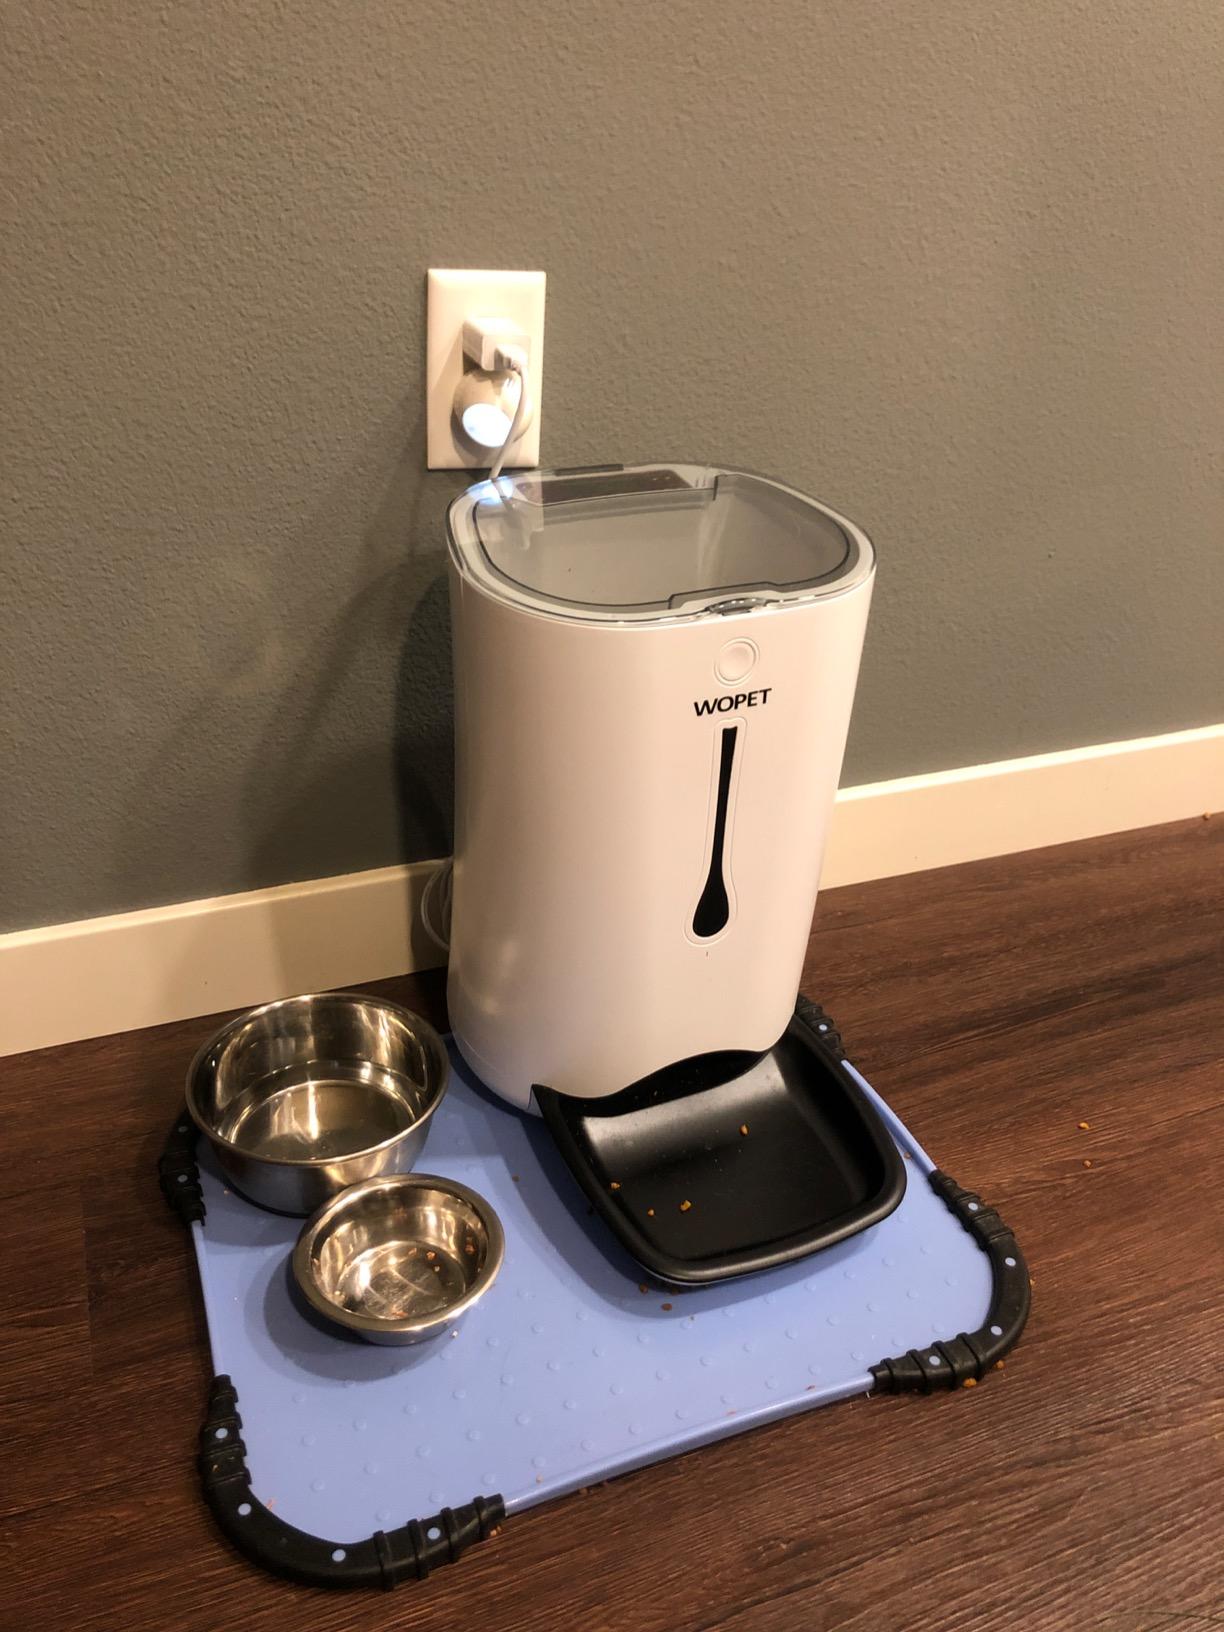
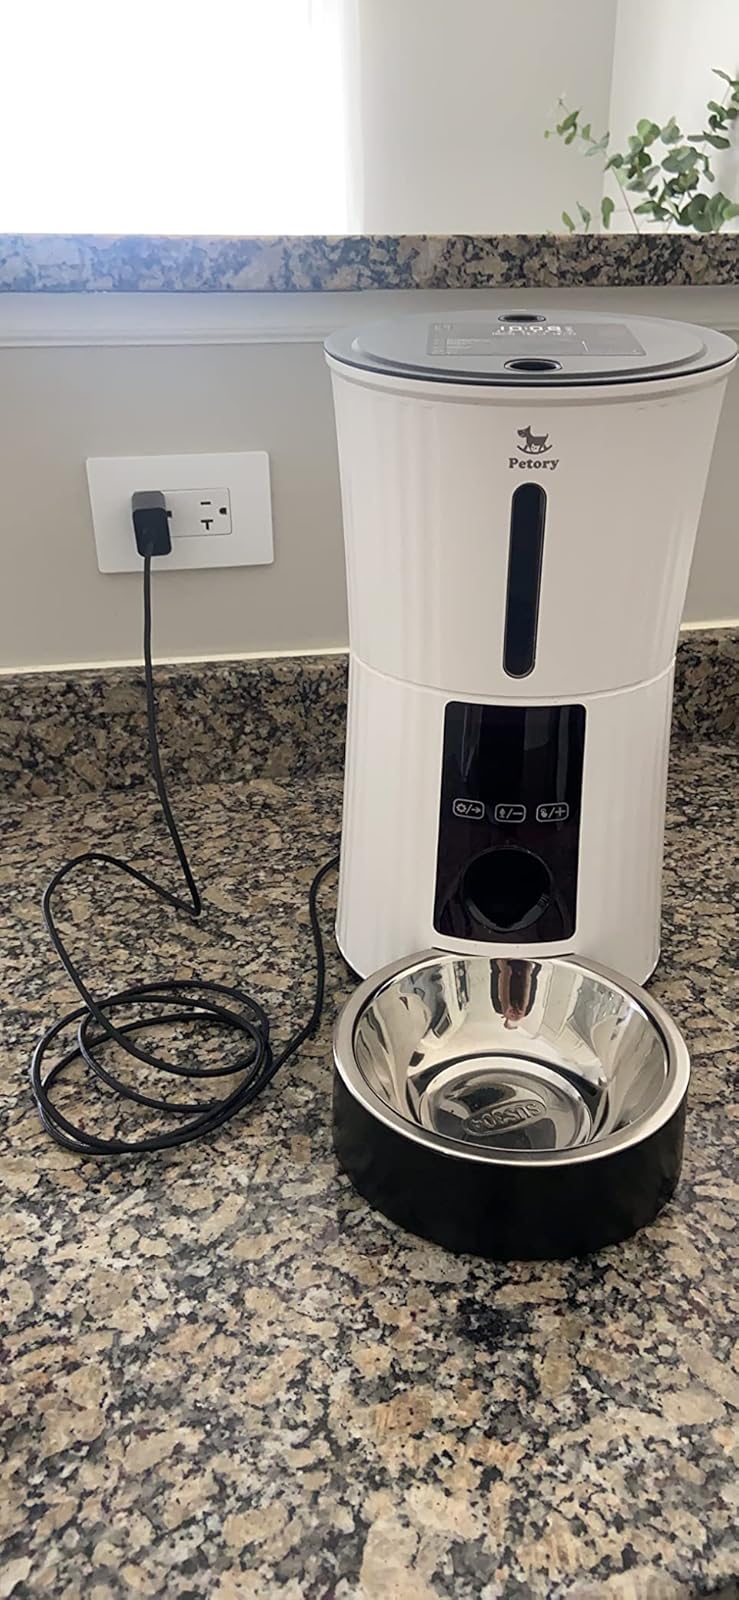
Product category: items_feeder
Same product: no